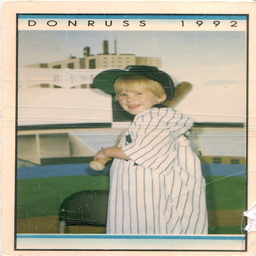
Young boy dressed in a large baseball uniform.
a child in an over sized baseball shirt with a bat
A kid with a baseball bat in a room.
A small boy with a bat on a baseball card.
A young boy posing in a baseball uniform.